Petronius (crater)

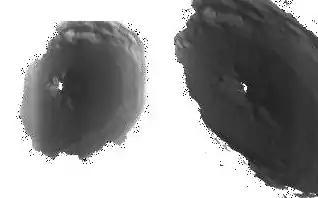
Two views of the interior of Petronius crater. These long-exposure images show a star-shaped central peak whose summit is illuminated by sunlight.

Petronius has a region of permanent shadow on much of its floor, which has a bright radar signature. This is interpreted to represent a deposit of water ice.